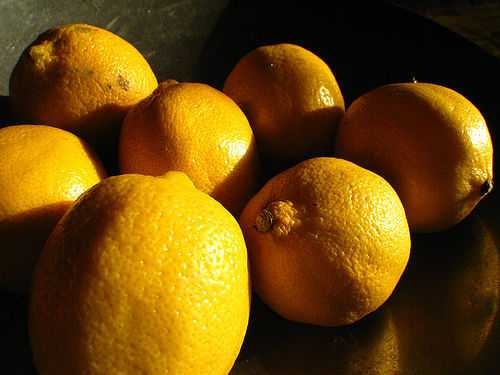
Label: Lemon